Henriette Melchiors Stiftelse

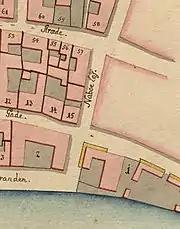
No. 15 seen on a detail from Christian Gedde's map of Snaren's Quarter, 1756.

The property was in 1689 as No. 17 in Strand Quarter owned by Gert Mejer, Jr. It was later owned by wine merchant (') Andreas Klarup. On 20 December 1756, it was as No. 15 acquired by tailor Friedrich Uhl. On 18 January 1762, he sold it to merchant (') Jens Krøjer. On 7 July 1765, it changed hands again when it was acquired by wigmaker Johannes Baltzer. The property was then the site of a half-timbered building fronting Snaregade, but pulled back from the street, as well as a gatehouse situated to the left of the main building. Christoffer Valkendorff's ejerbod from 1581 blocked the view of the canal.